Paimpont forest

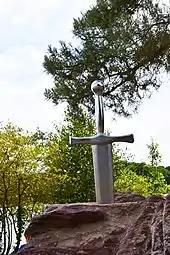
Excalibur statue at the shore of lake Trémelin in 2019

The Forges of Paimpont were the most important wood-fueled forges of Brittany, operating from the 16th century until the end of the 19th century. Their location was enabled by the proximity of an open-cast deposit of iron ore at Gelée (a site near the village of Paimpont), the existence of a major river system, and the easy supply of locally produced charcoal. The forest was overexploited for the needs of the forges.